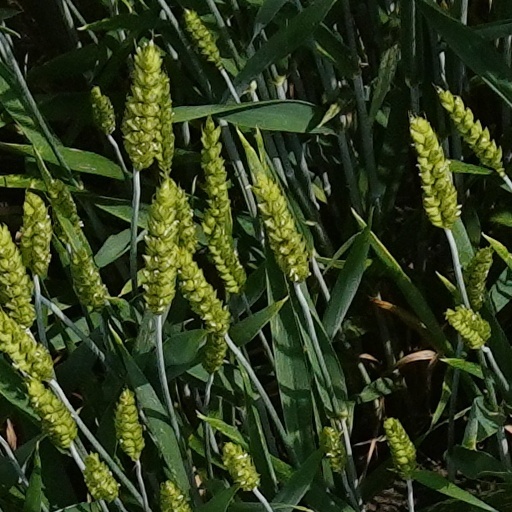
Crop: wheat